Lost Highway (film)

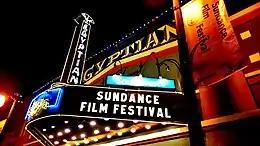
"Lost Highway" premiered at the Sundance Film Festival.

"Lost Highway" was released in France on January 15, 1997. The film received its North American premiere in January 1997 at the Sundance Film Festival in Park City, Utah. The film was then given a limited release in 12 theaters on February 21, 1997, grossing nearly $213,000 at the US box office weekend. The film expanded a week later in 212 theaters and, after a modest three-week run, went on to make $3.7 million in North America. "Lost Highway" was released in Russia on May 19, 2017, and grossed $28,347. Overall, the film grossed nearly $3.8 million worldwide.